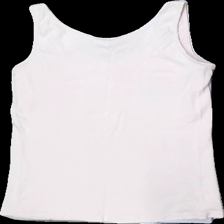
View: back
Type: Tank top
Category: Ladies
Brand: Not in the list
Brand text on label: netto
Colors: Pink
Material: 100% cotton
Pattern: Lace
Cut: Regular
Size: L
Season: Summer
Stains: Major
Damage: fläck armhåla
Damage location: top right
Damage 2: fläck armhåla
Damage 2 location: top left
Damage 3: fläck
Damage 3 location: bottom left
Price range: <50
Recommended usage: Export
Description: rosa linne med spets fram, fläckar i armhålorna och bak